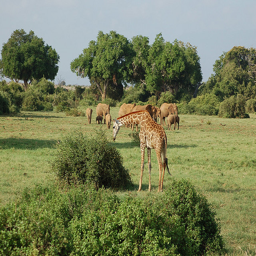
a giraffe and elephants in a field with trees in the background
A herd of giraffe standing on a lush green field.
A giraffe grazes from succulents in the savannah
The giraffe bends down to grab the succulent leaves off a bush as elephants lounge about in the background.
A giraffe bows his head toward a thicket, as other animals graze in the distance.